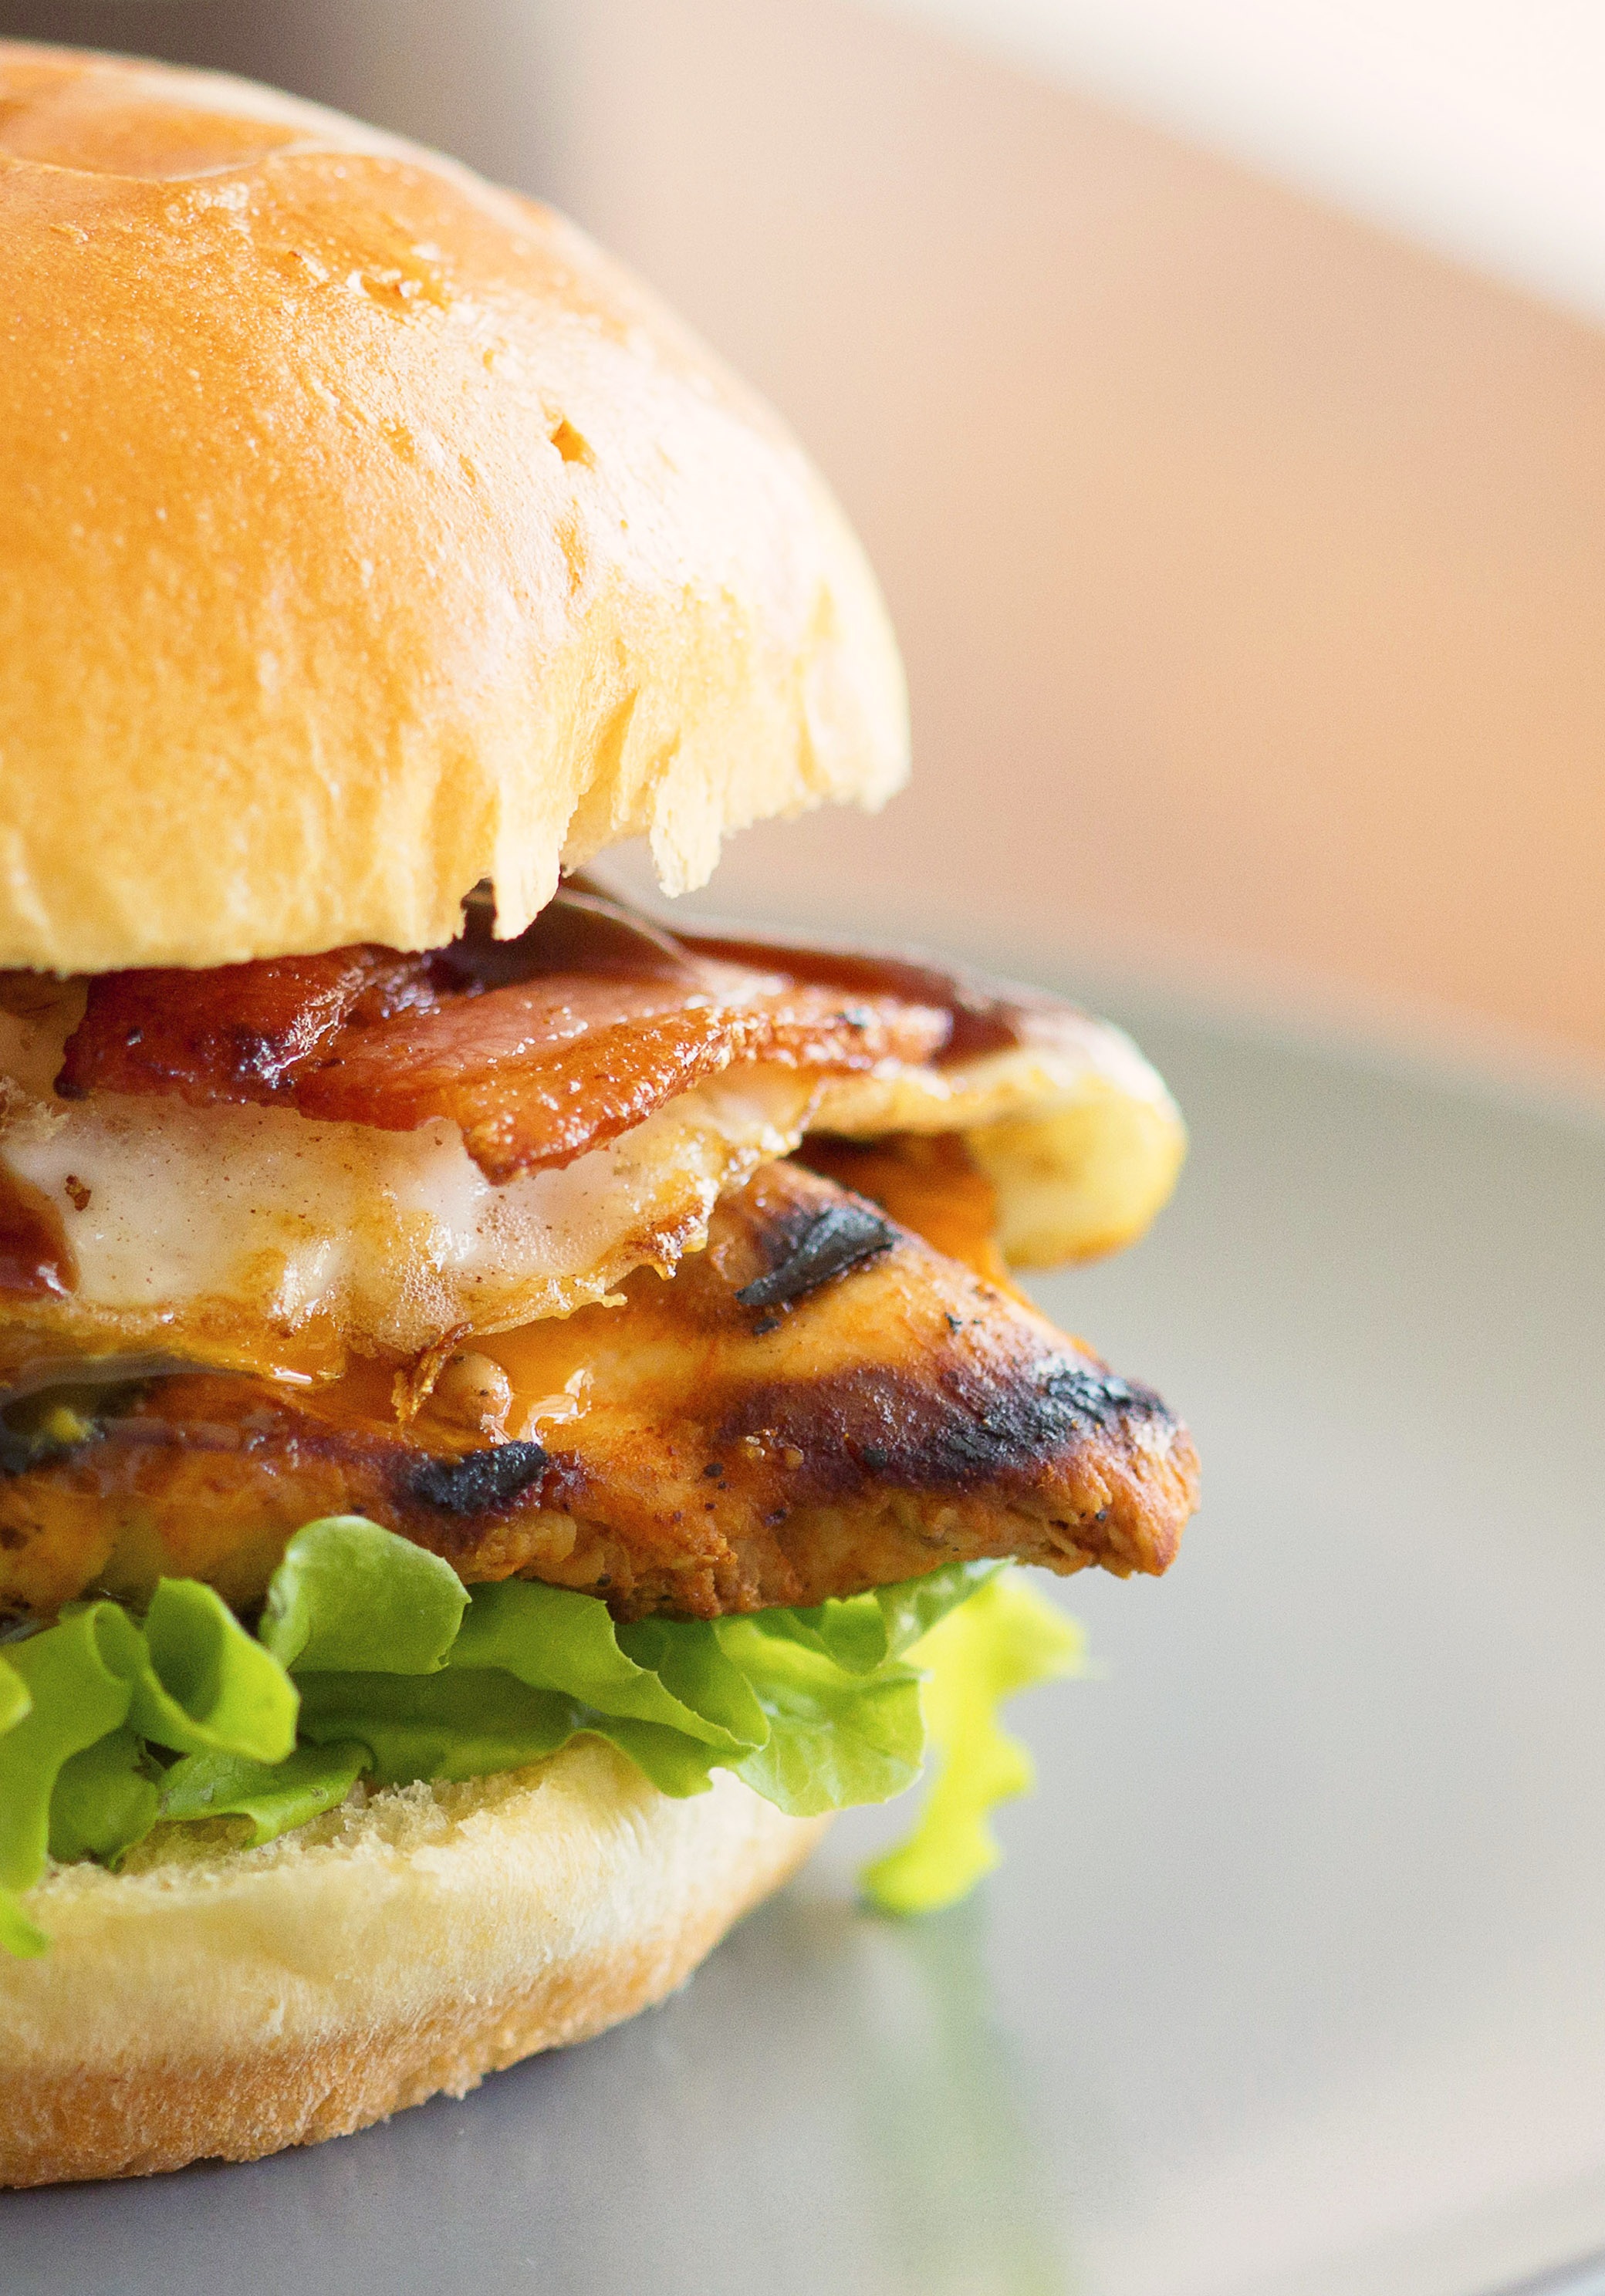
dish, meal, food, salad, produce, vegetable, studio, fresh, object, closeup, breakfast, snack, meat, lunch, barbecue, cuisine, delicious, homemade, bread, chicken, onion, hamburger, burger, sandwich, steak, lettuce, tomato, bun, cheeseburger, eating, fastfood, american, fat, background, dinner, big, fast, grilled, sesame, slider, unhealthy, veggie burger, breakfast sandwich